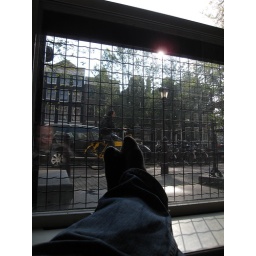
feet in window + bike